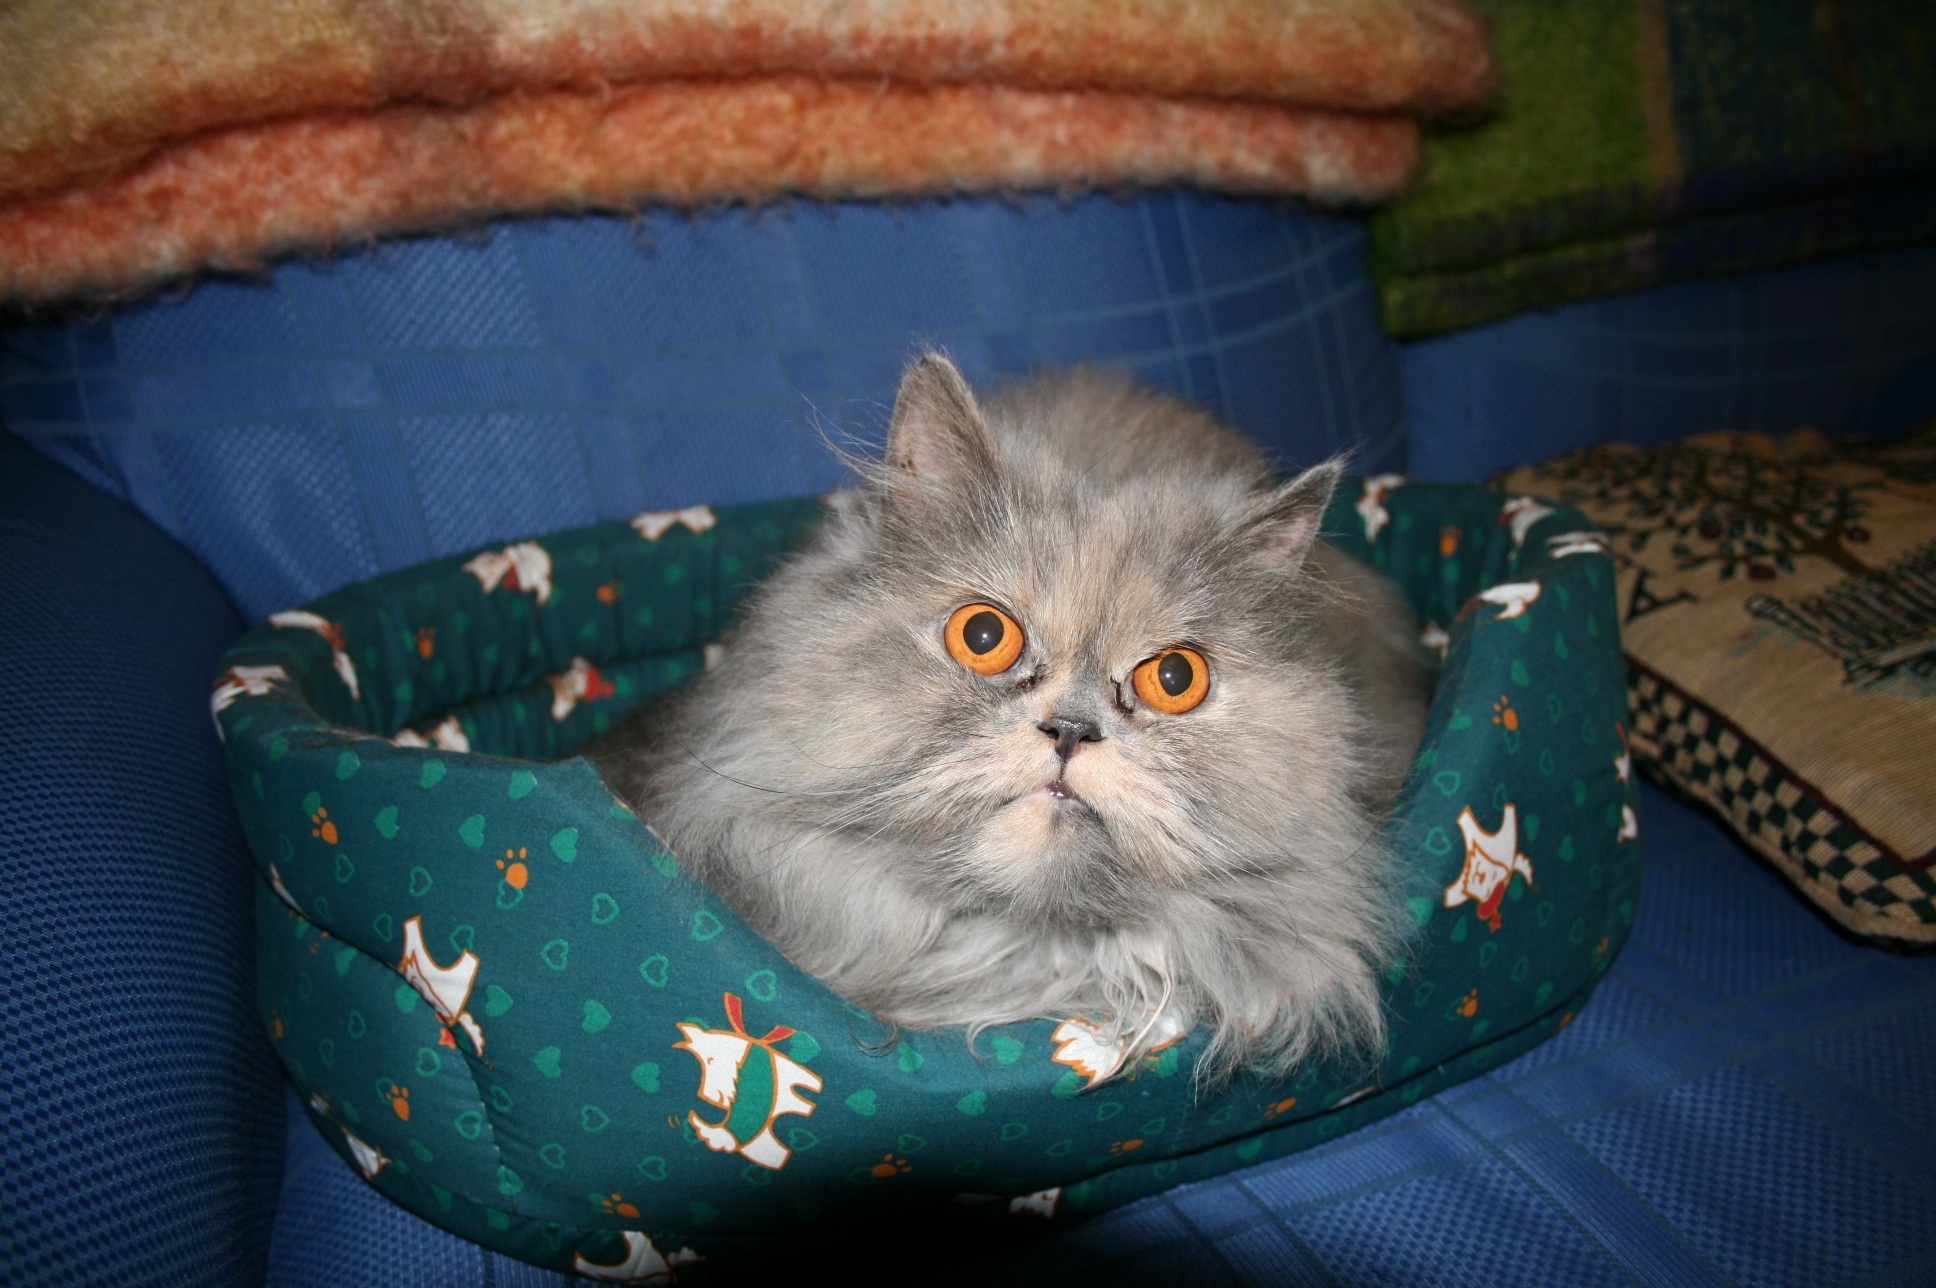
animal, cute, looking, portrait, kitten, cat, feline, mammal, face, nose, eyes, whiskers, bed, furry, vertebrate, adorable, staring, persian, small to medium sized cats, cat like mammal